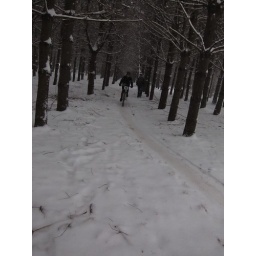
Winter mountain bike racing in Leesburg, VA